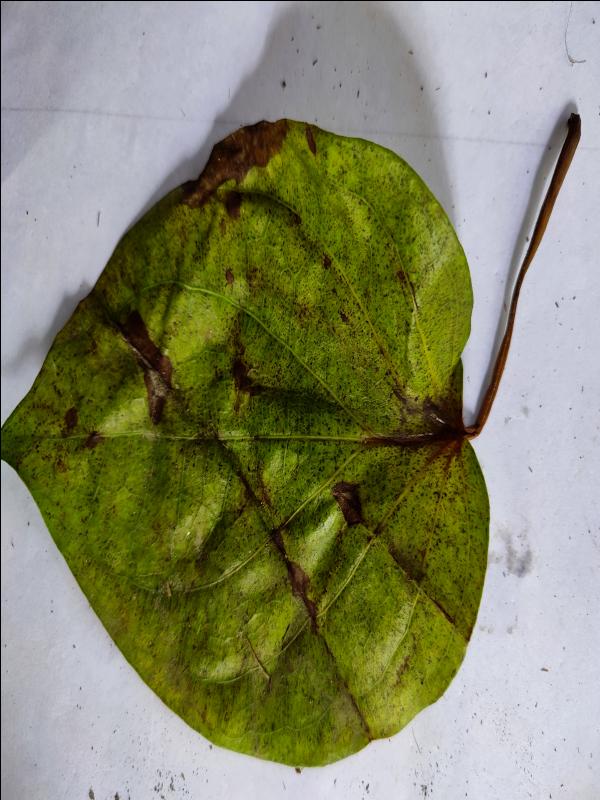
Label: Dried_Leaf